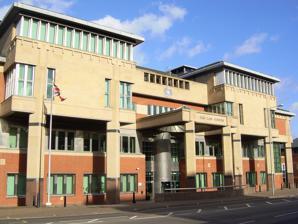
Building: Sheffield Law Courts
Country: United Kingdom
Year built: 1995
Judicial building in Sheffield, England Sheffield Law Courts Sheffield Law Courts Location West Bar, Sheffield Coordinates 53°23′09″N 1°28′07″W / 53.3857°N 1.4687°W / 53.3857; -1.4687 Built 1996 Architect Napper Collerton Architectural style(s) Modernist style Shown in South Yorkshire The Sheffield Law Courts is a Crown Court venue, which deals with criminal cases, as well as a County Court venue, which deals with civil cases, in West Bar in Sheffield , South Yorkshire , England. History Until the mid-1990s, all Crown Court cases were heard in the Sheffield Old Town Hall in Waingate. However, as the number of court cases in Sheffield grew, it became necessary to commission a more modern courthouse for criminal matters: the sloping site selected by the Lord Chancellor's Department had been occupied by the Surrey Music Hall, a venue which dated from 1849, and, after the music hall burnt down, the street was occupied by shops and public houses. The new building was designed by Napper Collerton in the modern style , built by John Laing Construction in red brick and ashlar stone was completed in November 1995. It was officially opened by the Lord Chief Justice of England and Wales , Lord Taylor , on 17 May 1996. The design involved a symmetrical main frontage facing onto West Bar. The central bay, which was three storeys high, featured a two-storey portico formed by two large piers supporting an entablature and a parapet . Above the portico, there was a row of narrow windows at second floor level, surmounted by a parapet bearing a Royal coat of arms . The flanking bays, which were four storeys high, featured sections on the upper floors, which were stone-faced and cantilevered out over the pavement, while the outer bays were only three storeys in height and were faced in red brick with stone dressings. Internally, the building was laid out to accommodate 21 courtrooms. Notable cases have included the trial and conviction, in November 2010, of five men in connection with the Rotherham child sexual exploitation scandal , the trial and conviction, in February 2021, of Pawel Relowicz for the murder of Libby Squire , and the trial and conviction, in June 2021, of Gary Allen for the murder of two women, 21 years apart. The Princess Royal visited the Law Courts, in July 2021, to commemorate the 25th anniversary of their opening. References